Philately

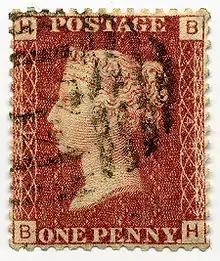
The Penny Red was used in the UK for many years (1841–1879), and comes in hundreds of variations which are subject to detailed study by philatelists.

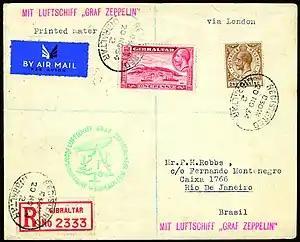
Zeppelin mail from Gibraltar to Rio de Janeiro, Brazil via Berlin on the Christmas flight (12th South American flight) of 1934

Philately is the study of postage stamps and postal history. It also refers to the collection and appreciation of stamps and other philatelic products. While closely associated with stamp collecting and the study of postage, it is possible to be a philatelist without owning any stamps. For instance, the stamps being studied may be very rare or reside only in museums.